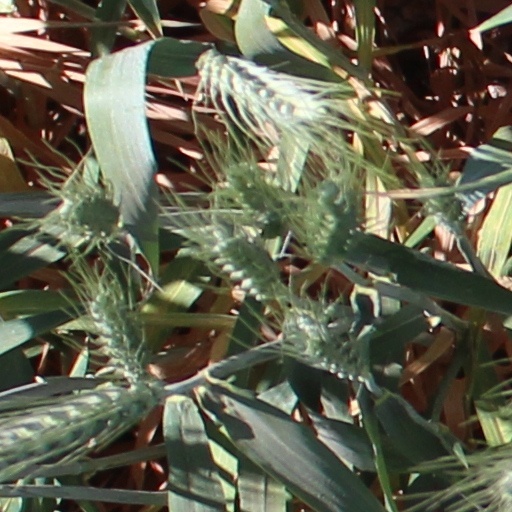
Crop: wheat